Women in the art history field

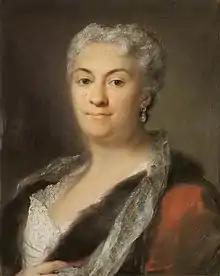
Elderly Lady (circa 1740), painting by Rosalba Carriera

Women were professionally active in the academic discipline of art history in the nineteenth century and participated in the important shift early in the century that began involving an ""Emphatically Corporeal Visual Subject"", with Vernon Lee as a notable example. It is argued that in the twentieth century women art historians (and curators), by choosing to study women artists, "dramatically" "increased their visibility". It has been written that women artists pre-1974 were historically one of two groups; women art historians and authors who self-consciously address high school audiences through the publication of textbooks. The relative "newness" of this field of study for women, paired with the possibility of interdisciplinary focus, emphasizes the importance of visibility of all global women in the art history field.